History of California

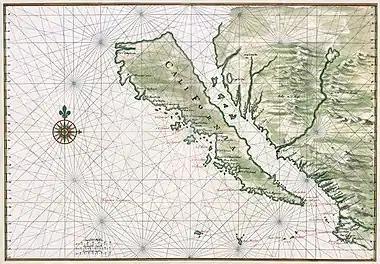
California was often depicted as an island, due to the Baja California peninsula, from the 16th to the 18th centuries, such as in this 1650 map by cartographer Johannes Vingboons.

After successfully sacking Spanish towns and plundering Spanish ships along their Pacific coast colonies in the Americas, English explorer and circumnavigator Francis Drake landed in Oregon, before exploring and claiming an undefined portion of the California coast in 1579. This is believed to have taken place north of the future city of San Francisco, perhaps around Point Reyes or the nearby Drake's Cove. Drake established friendly relations with the Coast Miwok and claimed the area for the English Crown as "Nova Albion", or New Albion.